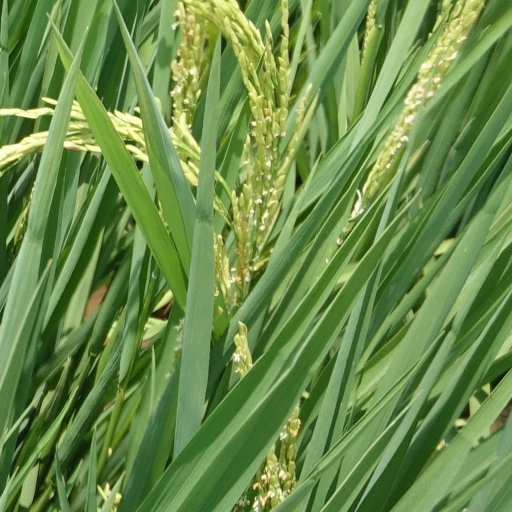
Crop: rice